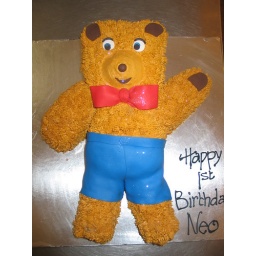
Tedyy bear in blue shorts & red bow tie